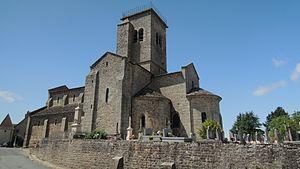
L’Église de Gourdon.